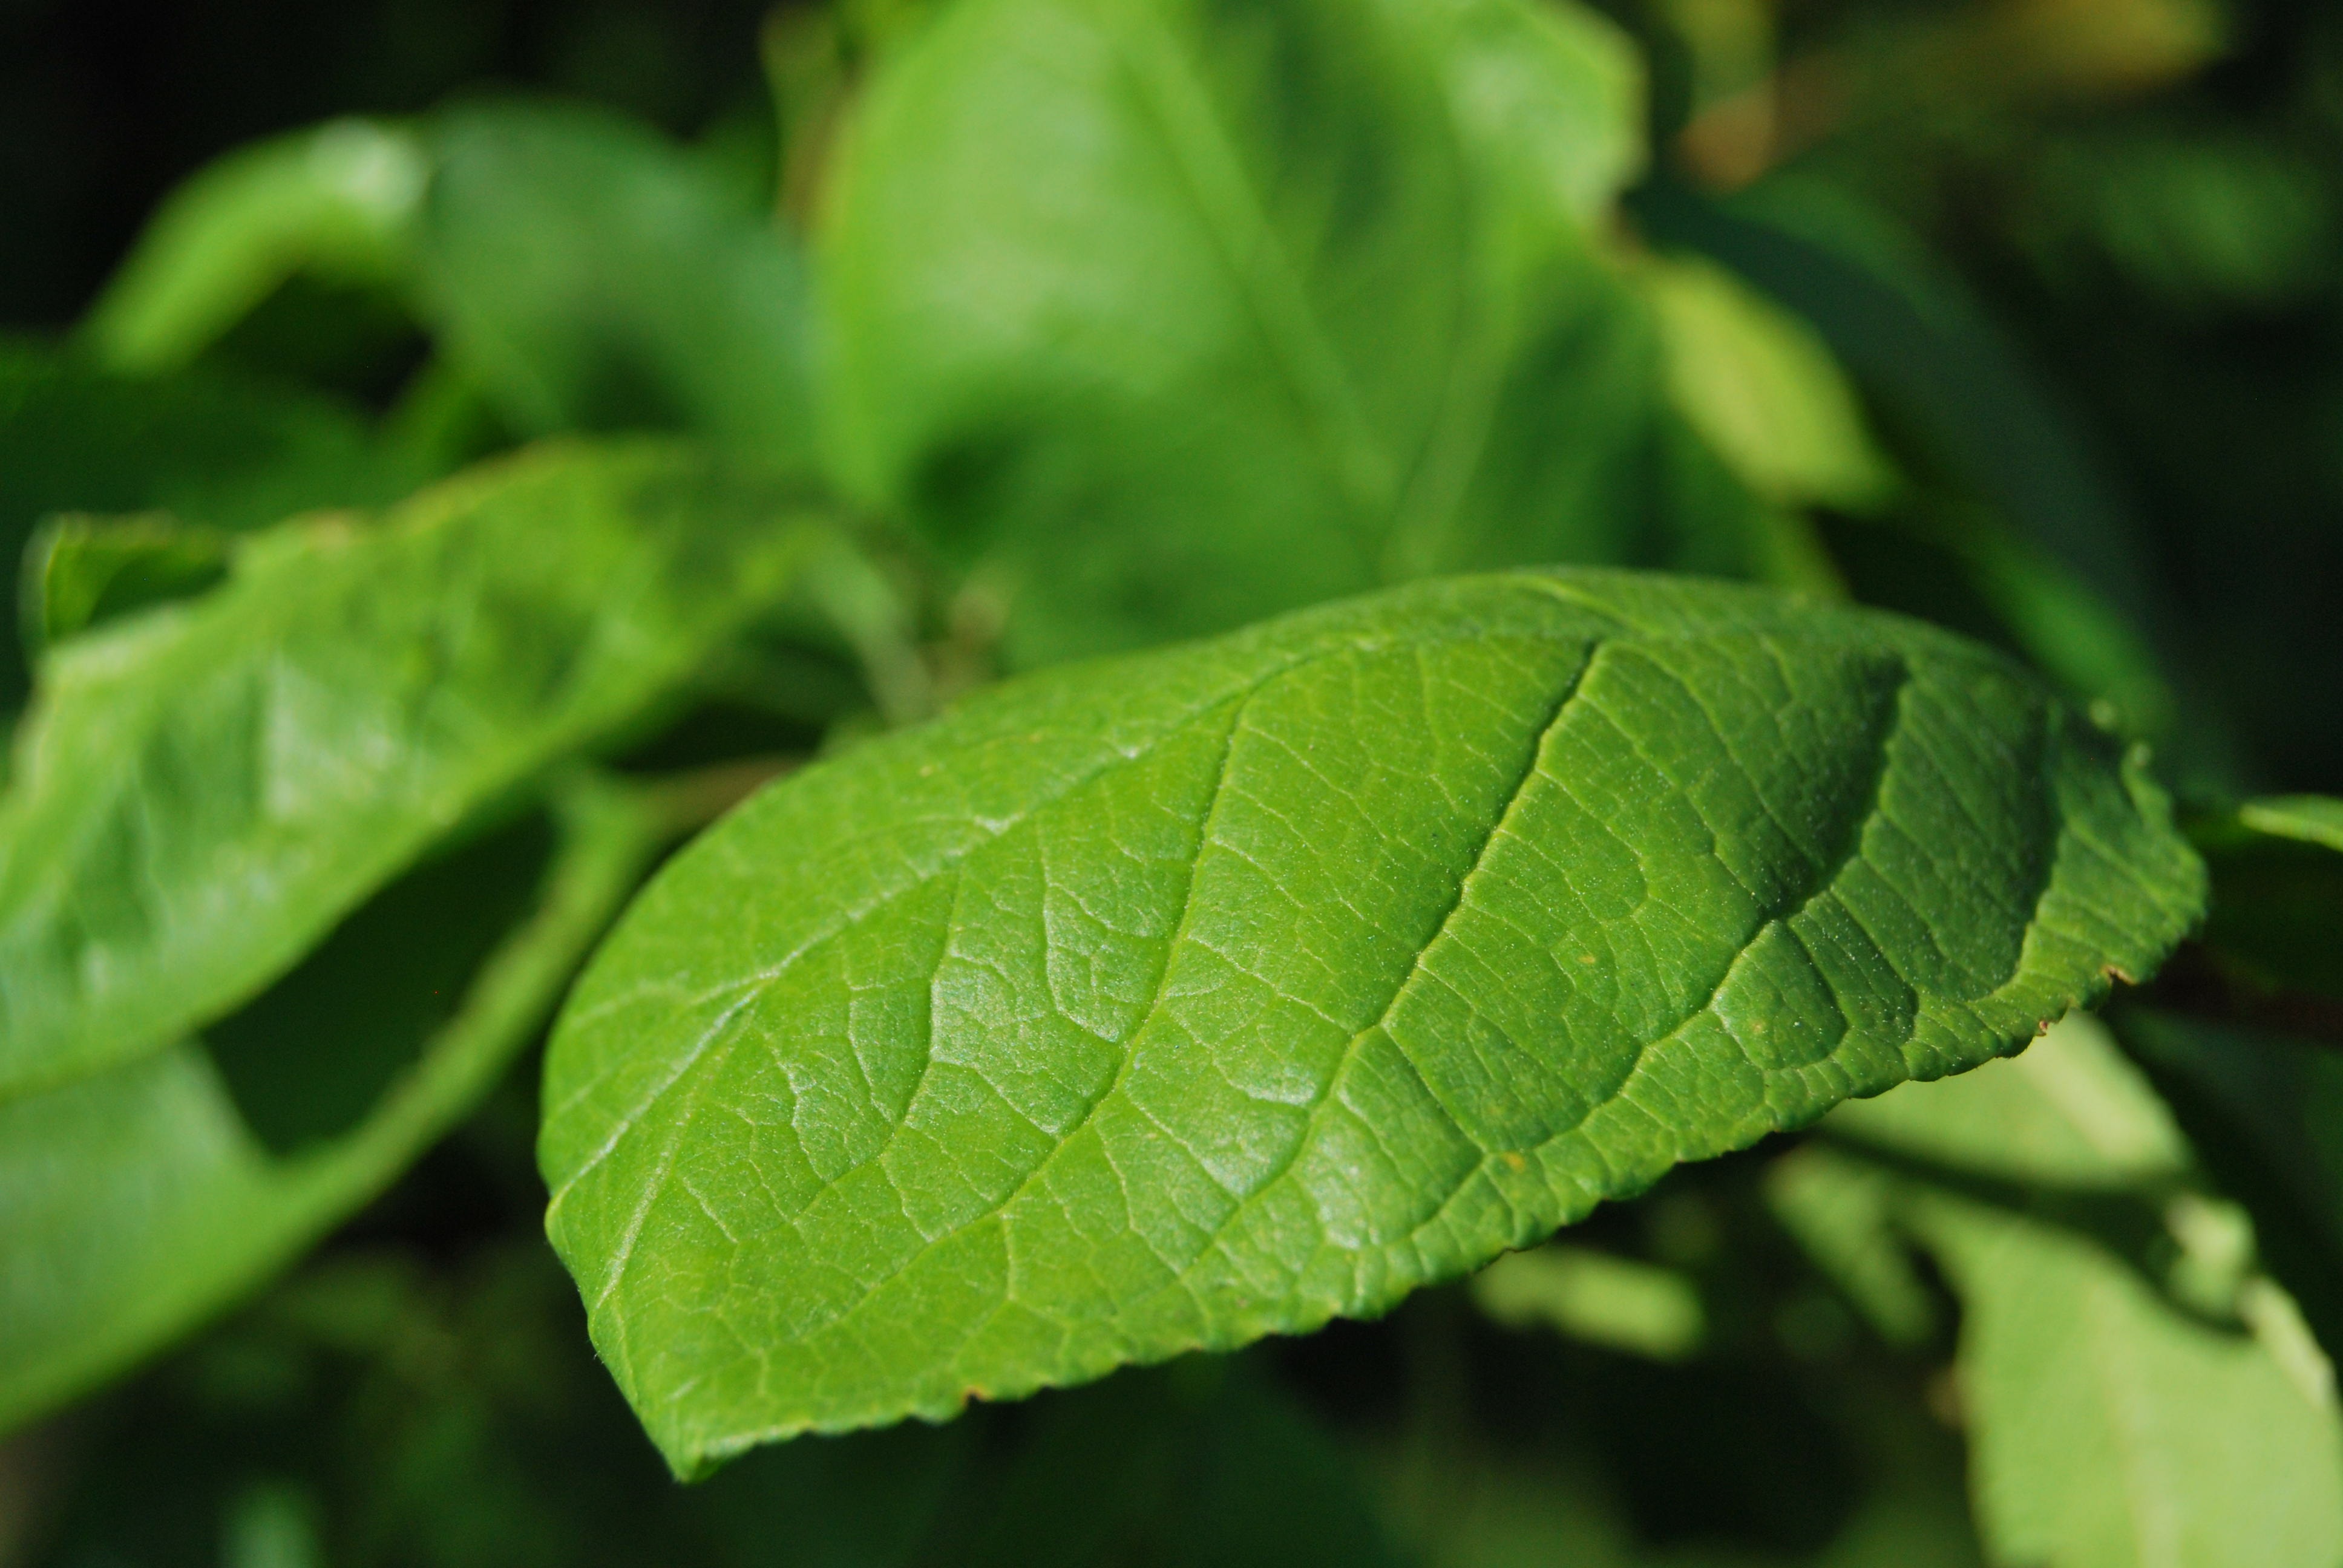
nature, plant, leaf, flower, food, green, herb, produce, vegetable, botany, flora, shrub, flowering plant, plant stem, land plant